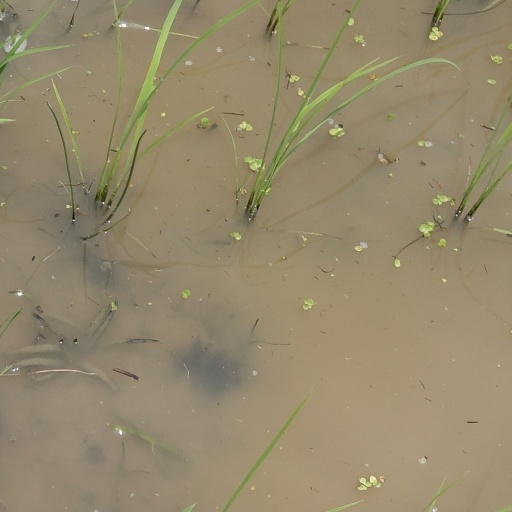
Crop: rice